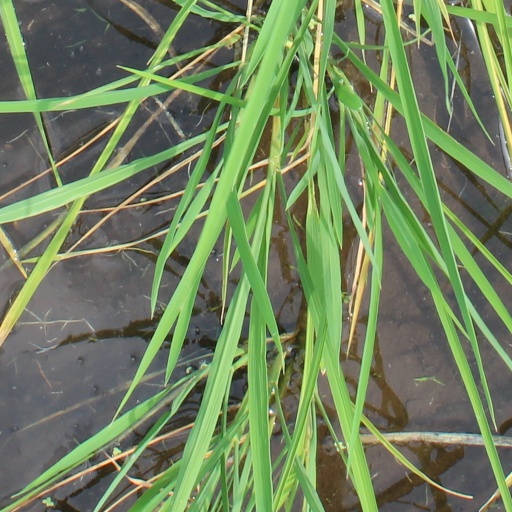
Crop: rice